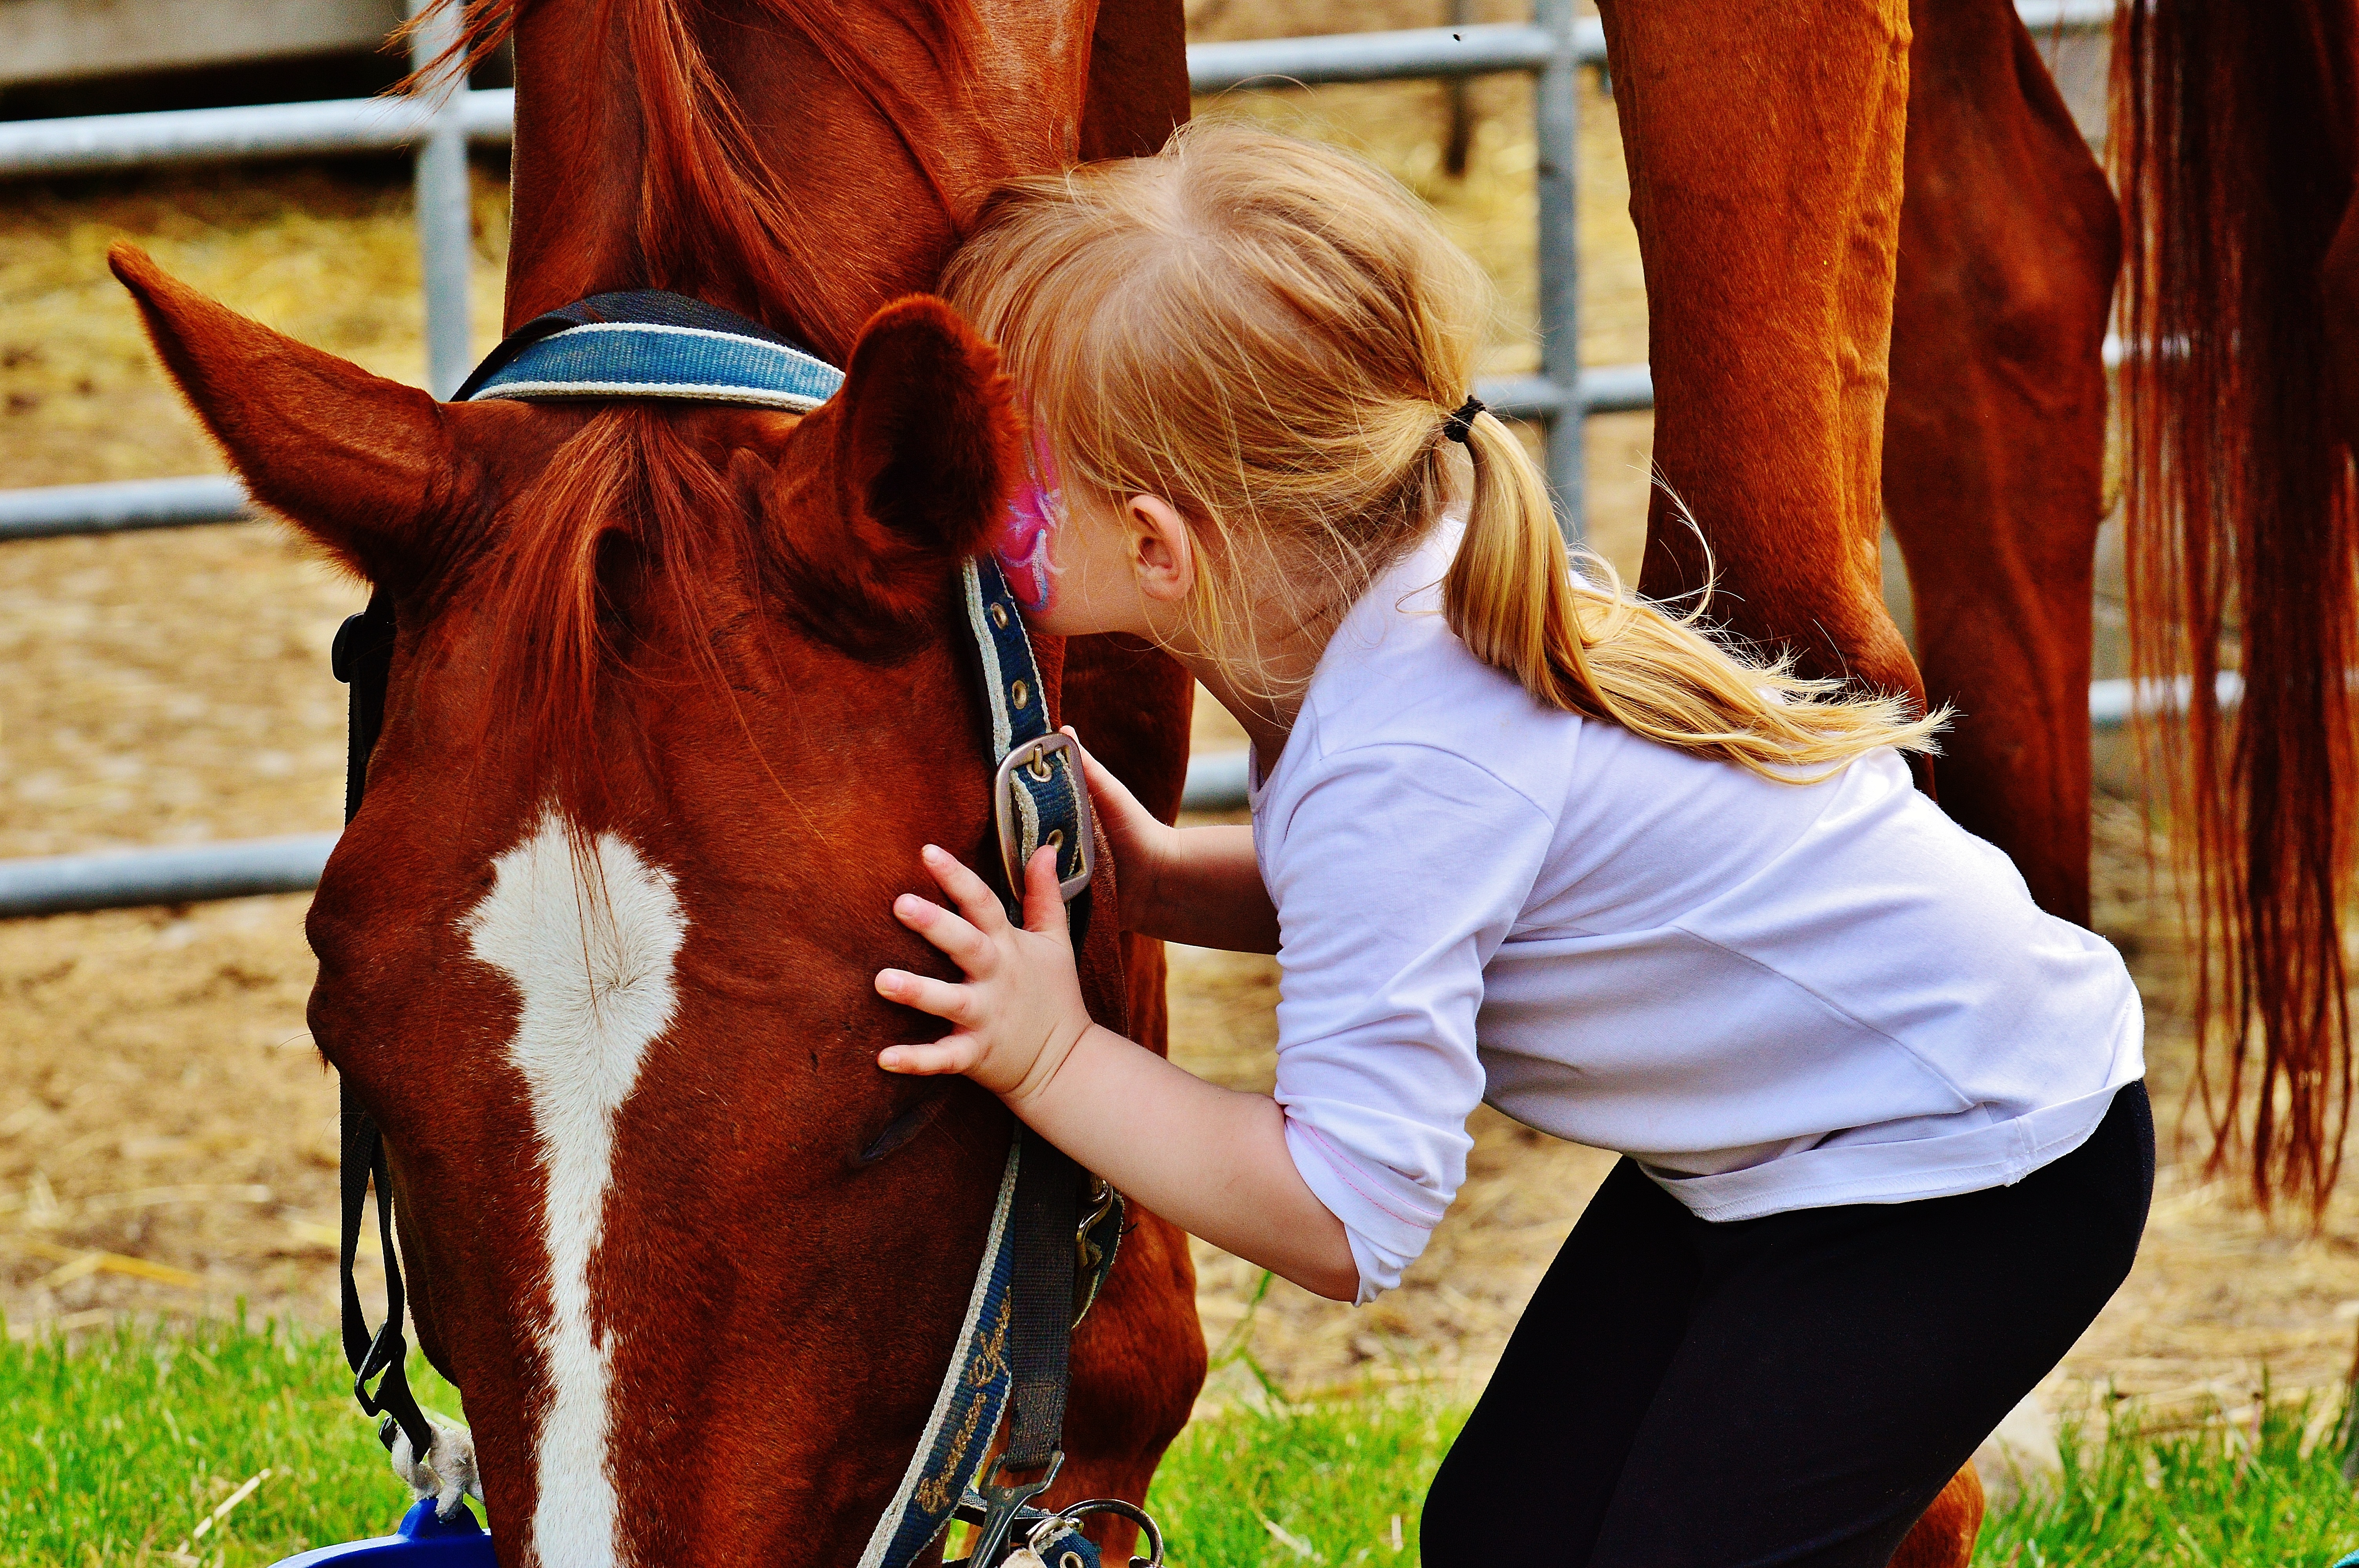
hand, love, fur, horse, kiss, stallion, friendship, jockey, connectedness, horse head, little girl, big horse, equestrianism, stroke, child's hand, love for animals, horse like mammal, animal sports, equestrian sport